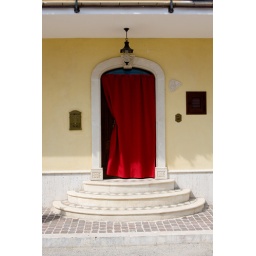
The red cover is to keep out insects. I guess they don't use screen doors in rural Italy